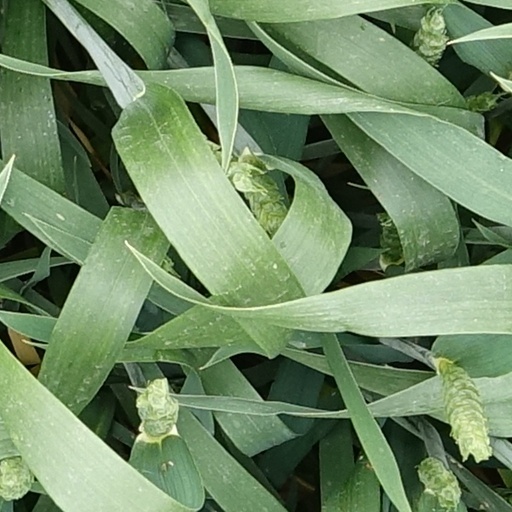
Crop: wheat